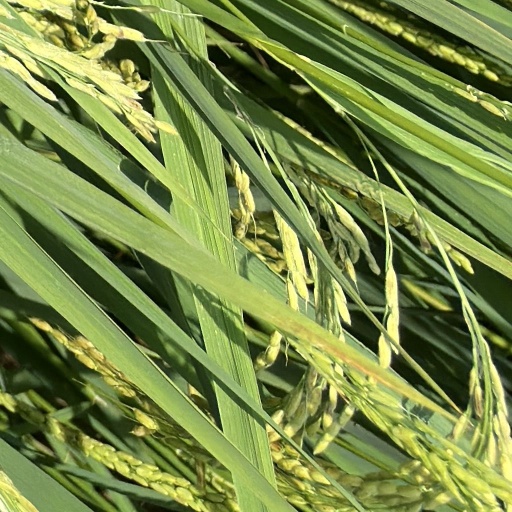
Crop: rice